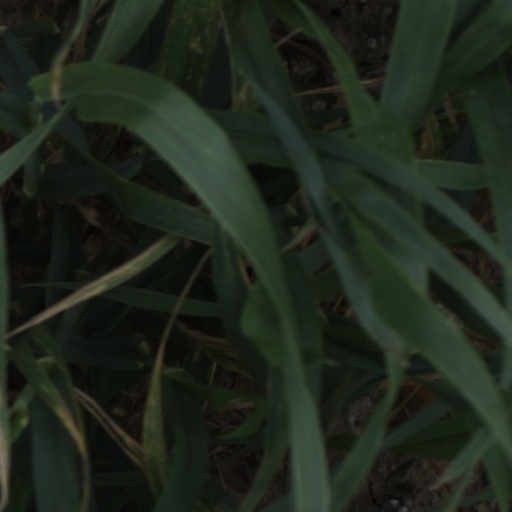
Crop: wheat